Benoît de Boigne

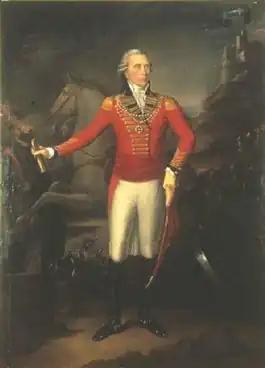
Portrait of Benoît de Boigne after the battle of Patan.

In 1788, Sindhia sent a discreet message to de Boigne. Sindhia wished to unite north and northwest India. At the time, the Rajputs and the Marathas had a tense relationship. The Marathas were levying the peasants with more taxes. Sindhia succeeded in convincing de Boigne to return to his service. He asked him to organize a brigade of 12,000 men within a year (January 1789–January 1790). De Boigne became commander-in-chief and general, the highest title under "rajah." To be able to pay his men, Sindhia gave his new general a "jaghir", a fief given for the lifetime of its holder, against a payment in return to the imperial treasury. At the death of its holder, the "jaghir" reverted to another deserving officer. The revenues from the "jaghir" allowed the officer to pay his men. Benoît de Boigne received the Doab, a region of plains in Uttar Pradesh. This plain was covered with jungle and included several towns like Meerut, Kol and Aligarh. De Boigne had to use some of his savings to renovate this new land. He built a citadel and stores. The military camp built by de Boigne was very European. To work with the new brigade, he hired Drugeon from Savoy, Sangster from Scotland, John Hessing, a Dutchman, as well as Frémont and Pierre Cuillier-Perron, two Frenchmen, a German named Anthony Pohlmann and an Italian, Michael Filoze. The administrative and military language became French, and the flag of Savoy, red with a white cross, became the ensign of the new brigade.